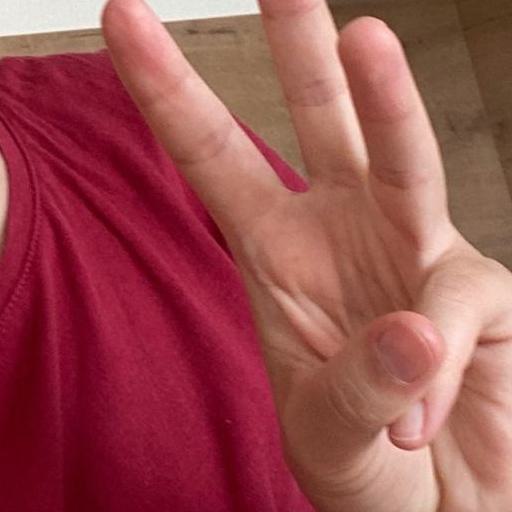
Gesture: three